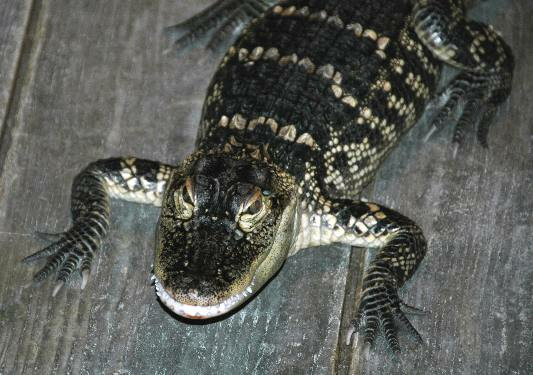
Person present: No